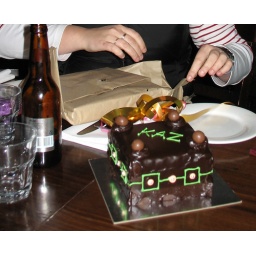
Kaz unwrapping a brown paper package in the background.